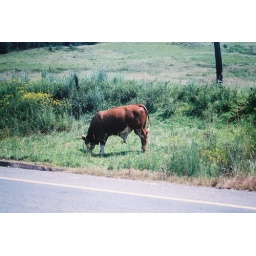
we drove to the Drakensburgh Mountains, and these cows were always walking all over the road